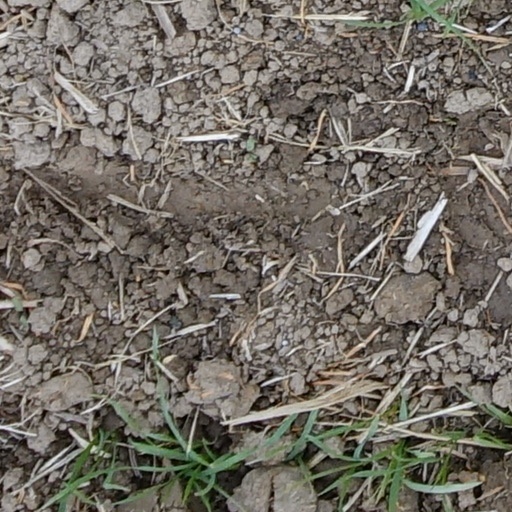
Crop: wheat